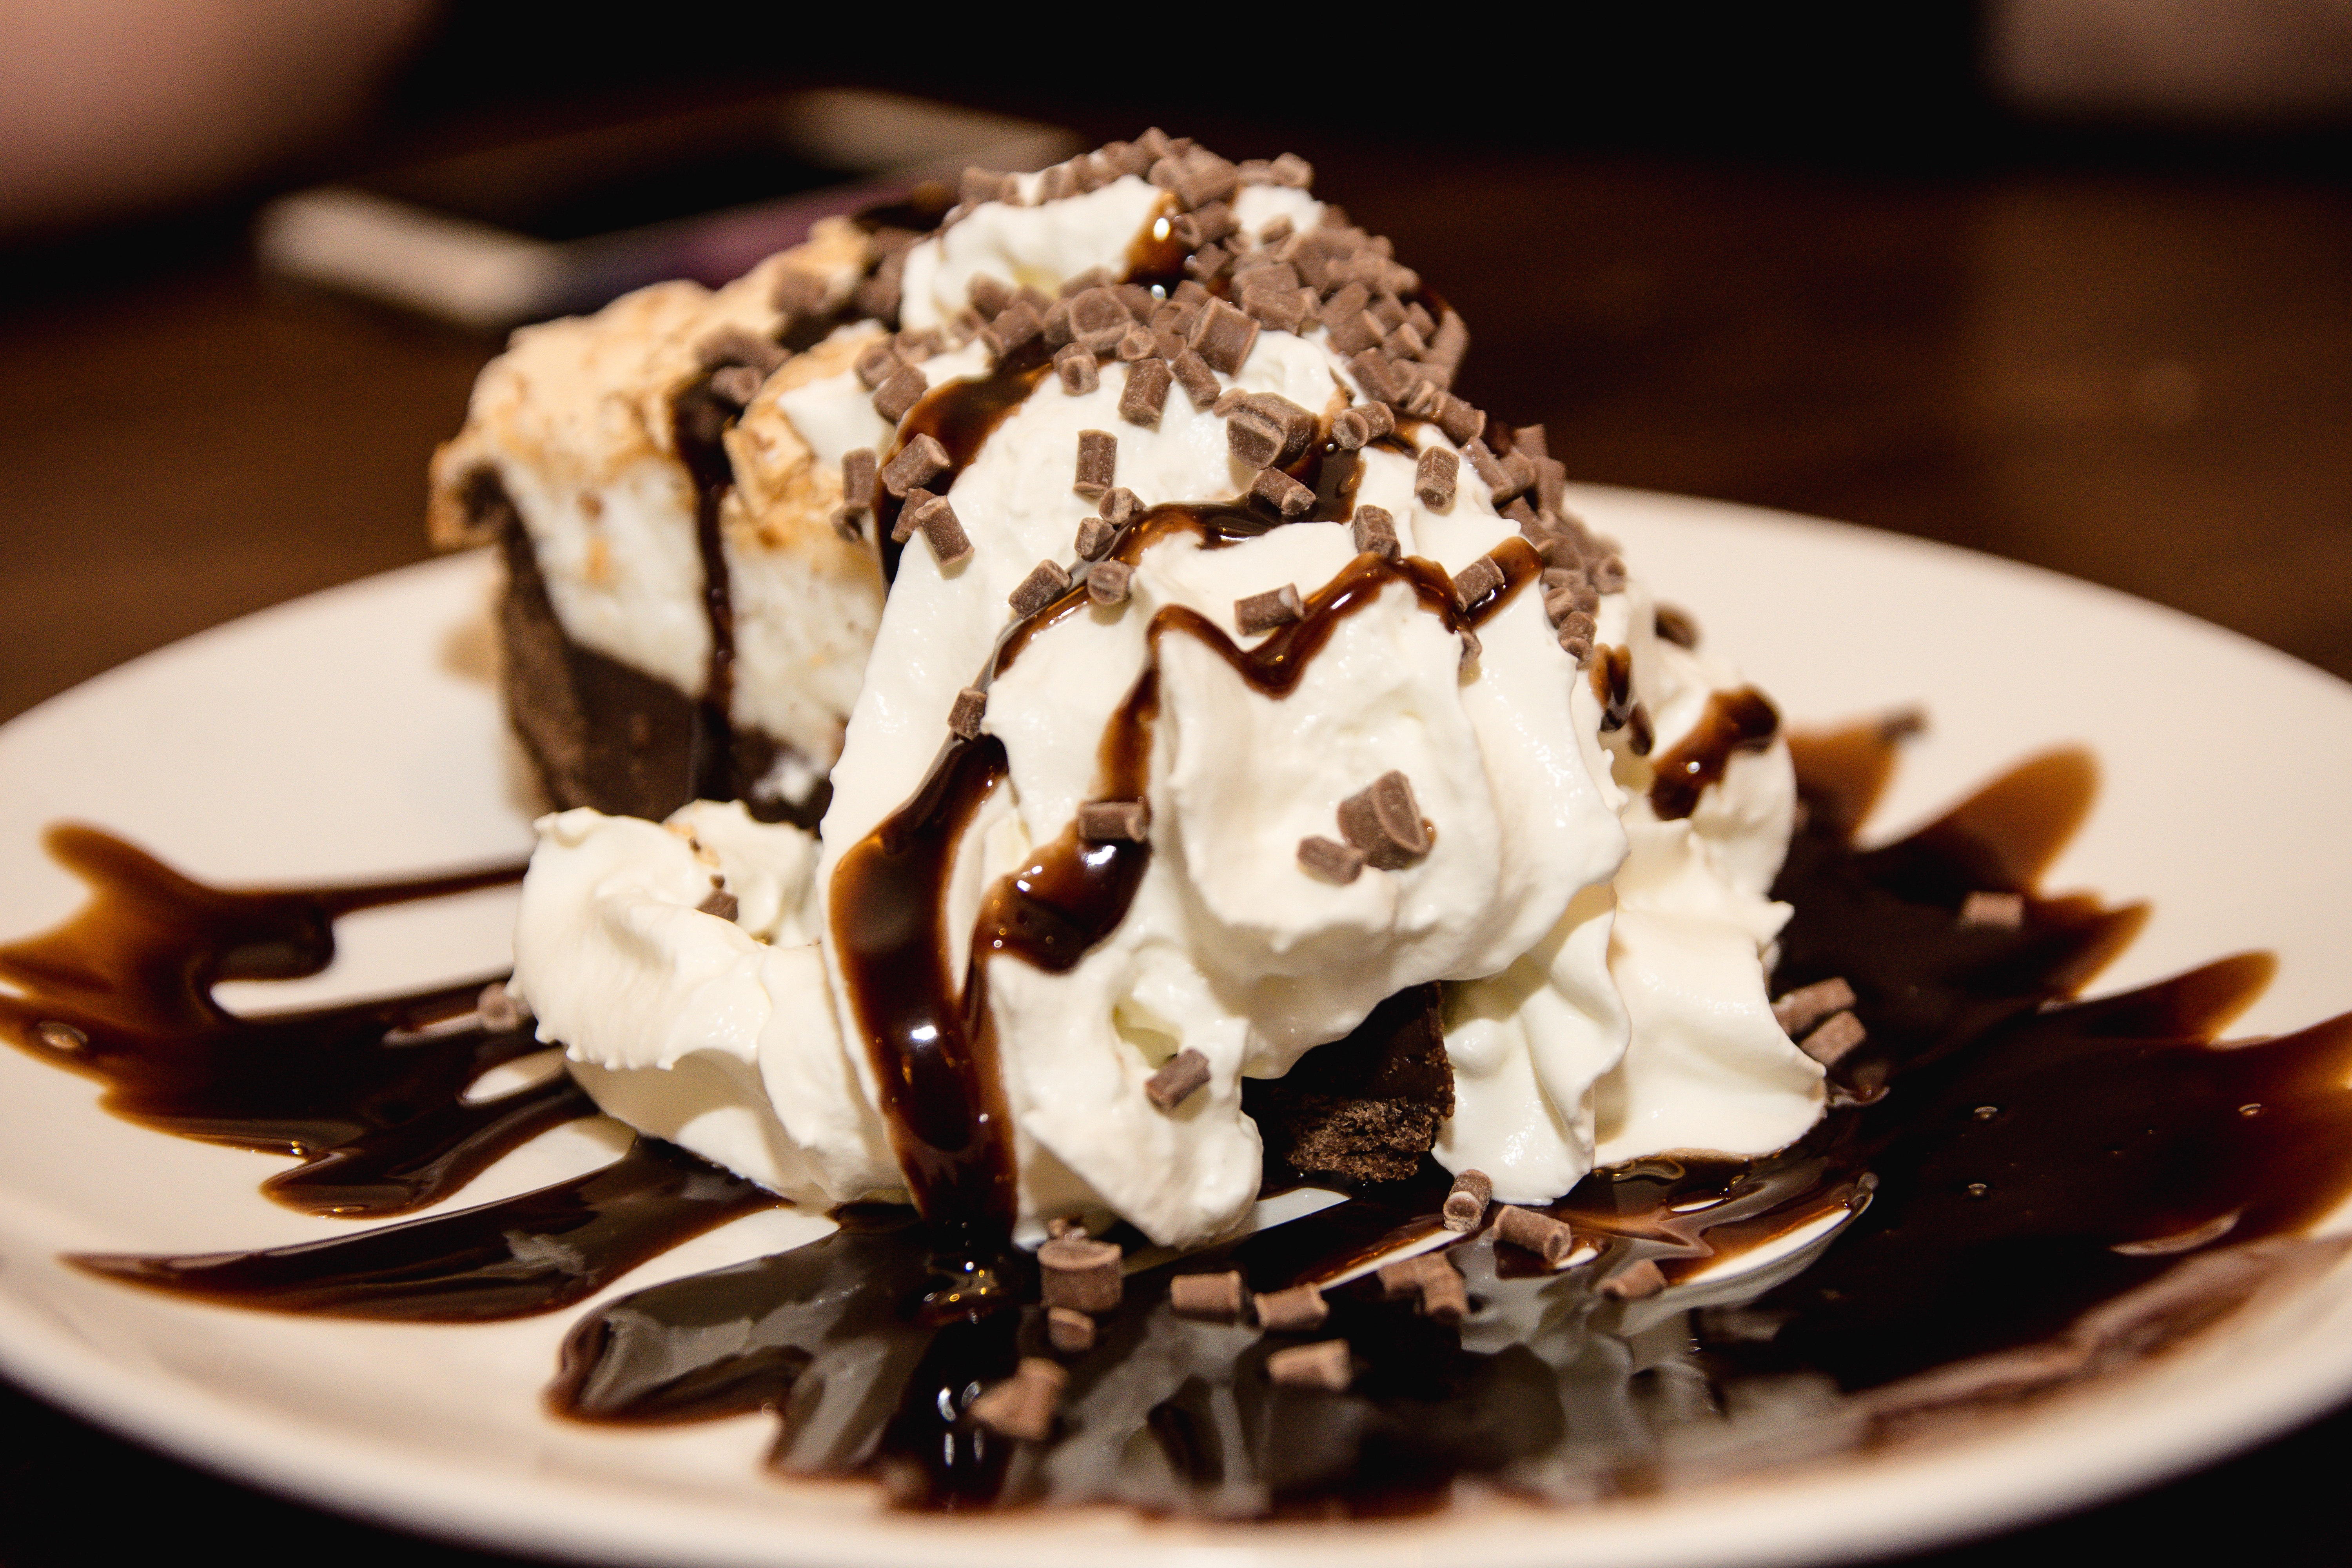
white, sweet, celebration, dish, meal, food, breakfast, chocolate, dessert, cuisine, sauce, cream, delicious, cake, chocolate sauce, chocolate cake, whipped cream, sugar, tasty, birthday, flavor, sundae, chocolate ice cream, chocolate truffle, chocolate brownie